Louis Faidherbe

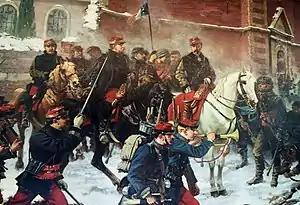
Painting by Charles Édouard Armand-Dumaresq showing Faidherbe at the Battle of Bapaume.

After the defeat of Napoleon III and his French Imperial Army by the Prussian Army in the summer of 1870, colonial officers such as Faidherbe were recalled to France and promoted to higher ranks to command new units and replace generals killed or captured in the war. Faidherbe was promoted to divisional general in November 1870, and in December appointed as commander-in-chief of the Army of the North by the Government of National Defence.